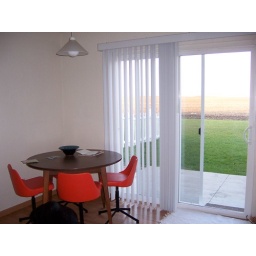
My retro table in my modern kitchen